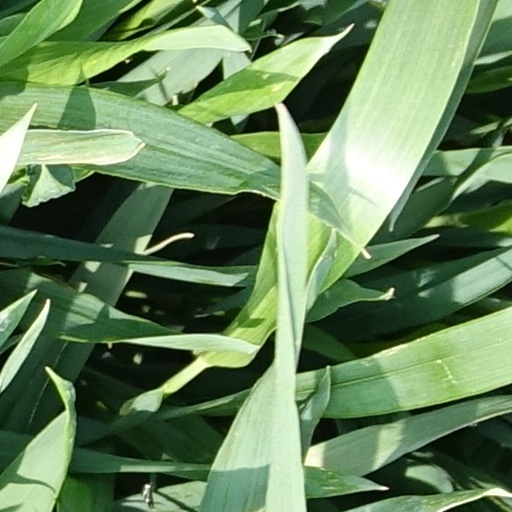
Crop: wheat